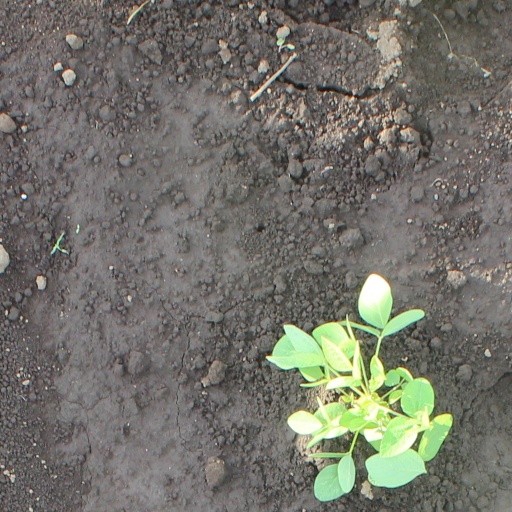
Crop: soybean